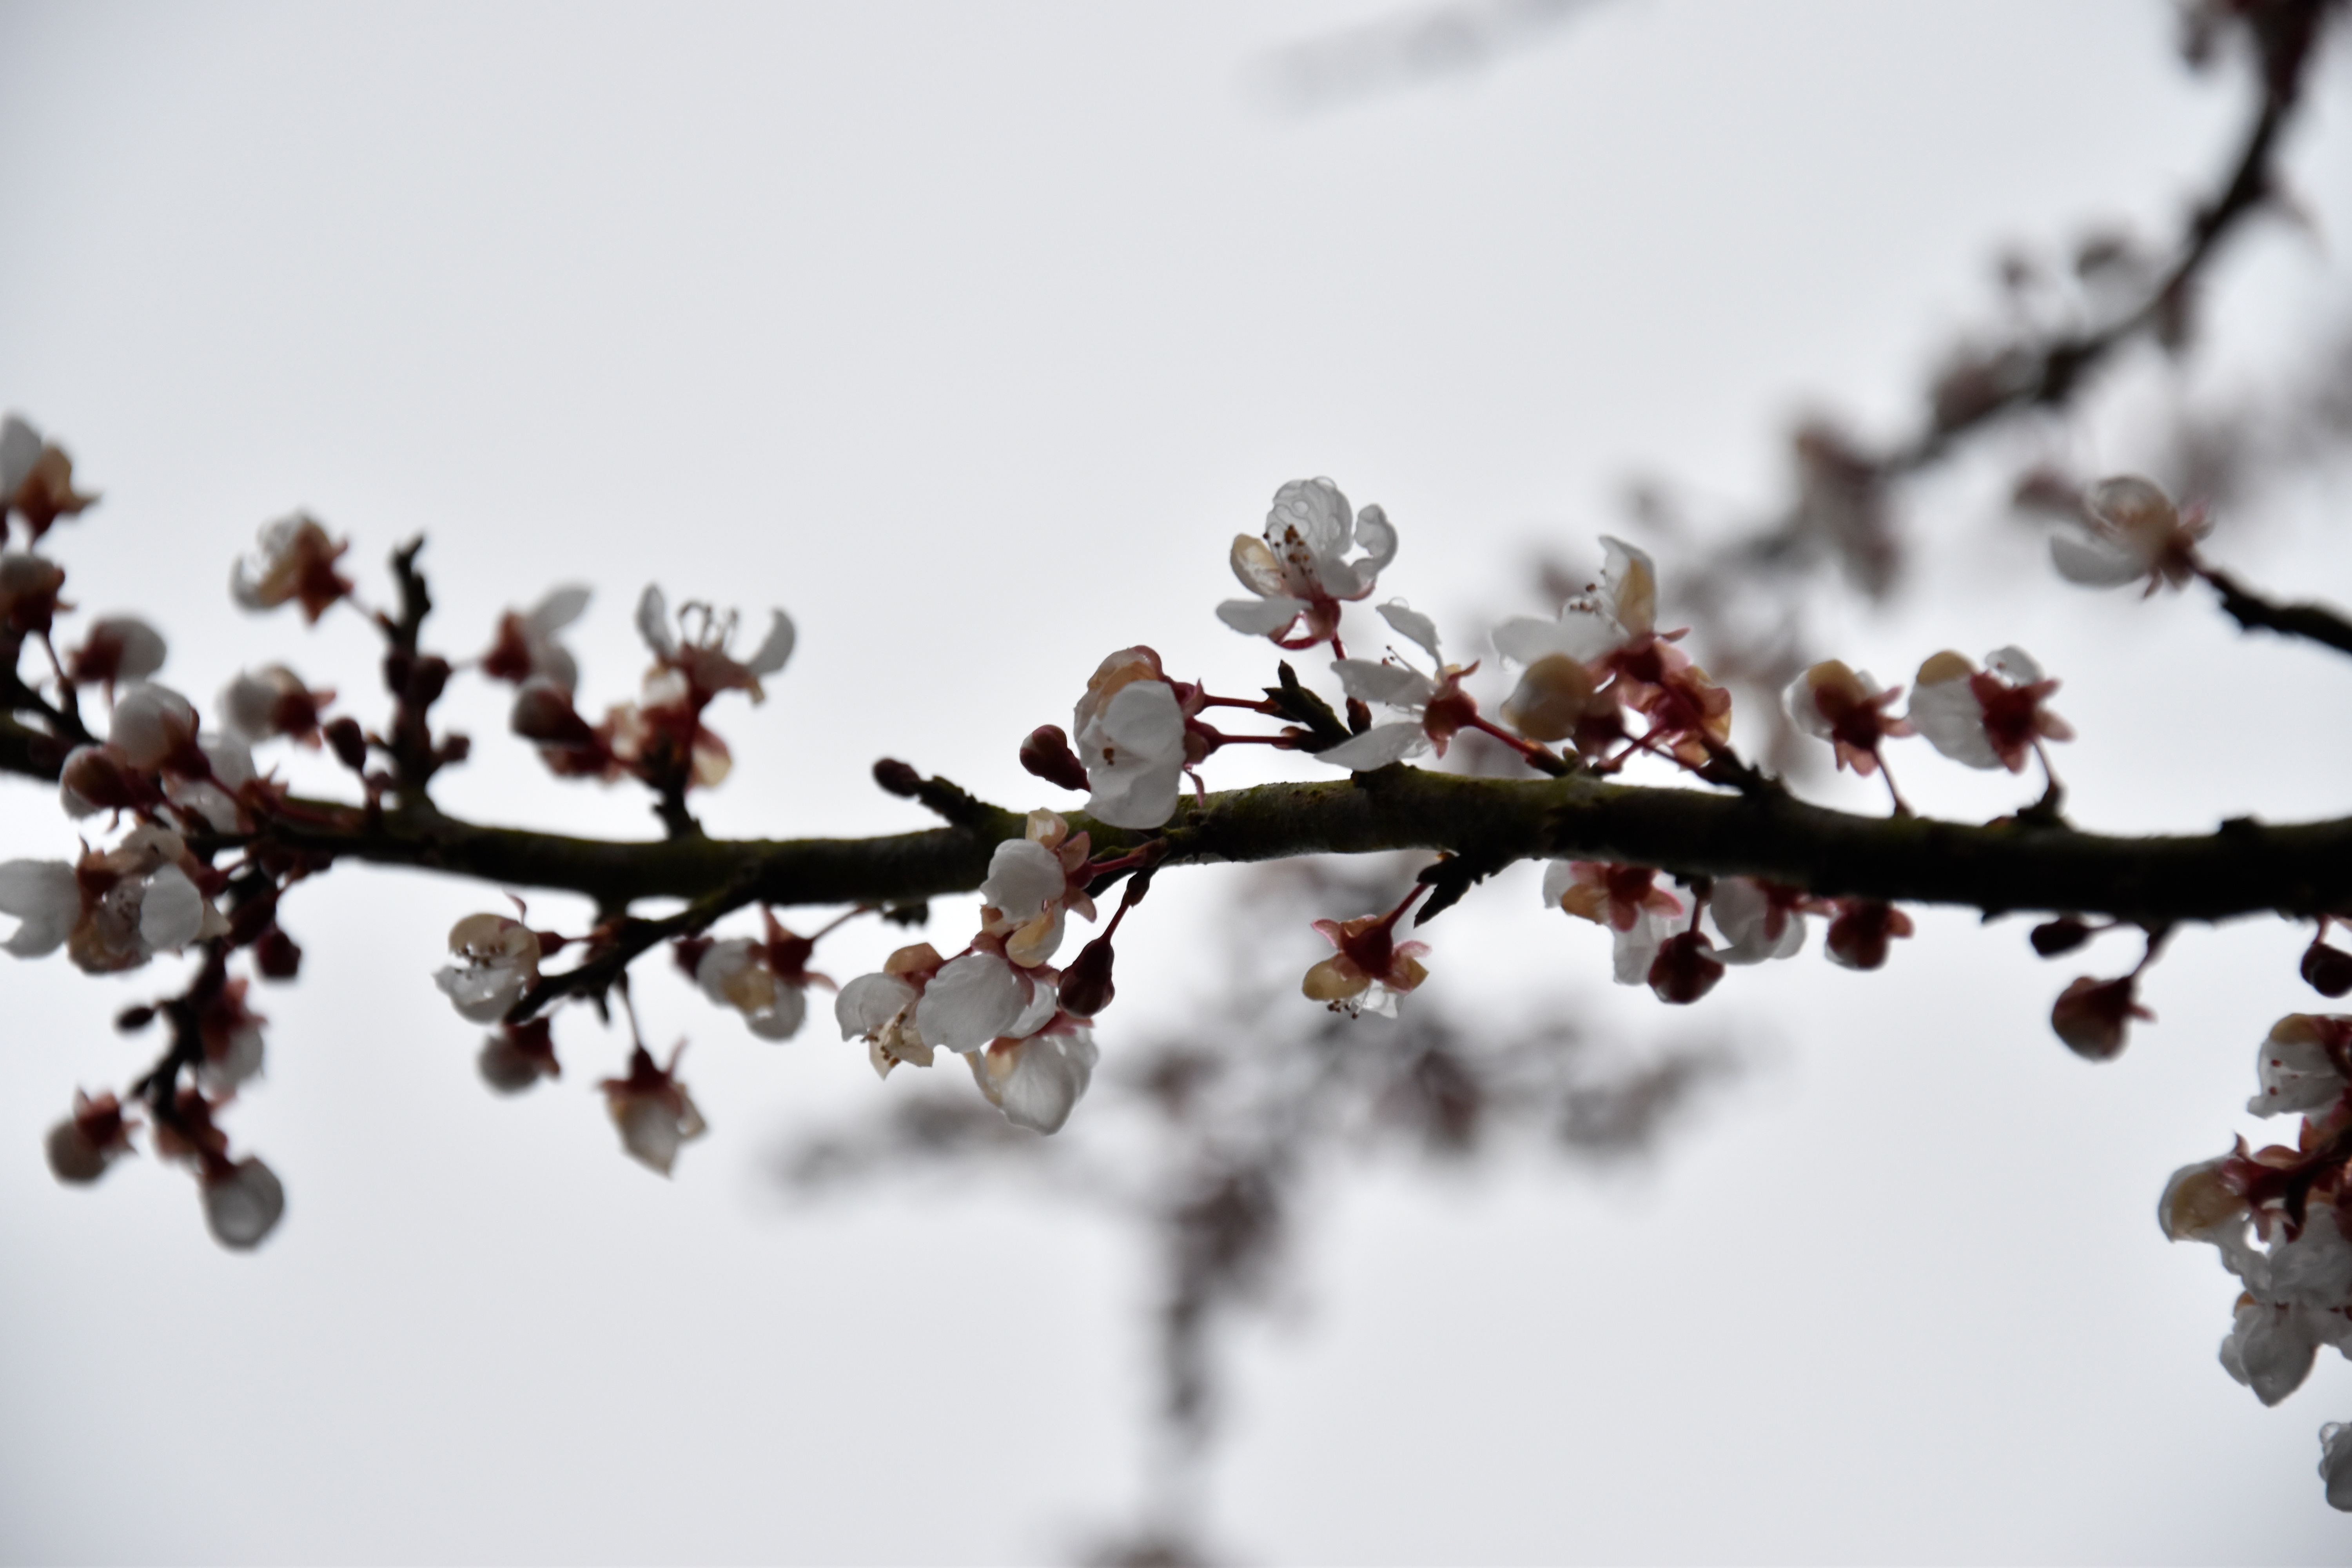
tree, branch, blossom, snow, winter, plant, photography, fruit, leaf, flower, food, spring, produce, flora, season, cherry blossom, twig, close up, freezing, macro photography